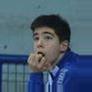
Age: 21